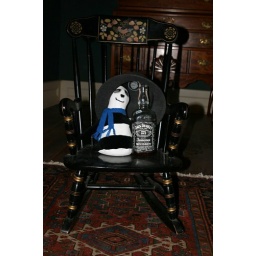
Lombard in the little rocking chair with his hat and Jack.